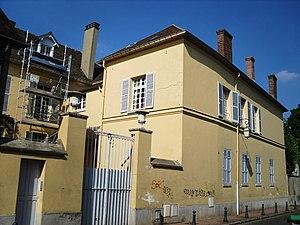
Le château Vilmorin de Verrières-le-Buisson (91)
Cet article recense les monuments historiques de l'Essonne, en France.
Verrières-le-Buisson est une commune française située à quatorze kilomètres au sud-ouest de Paris dans le département de l’Essonne en région Île-de-France.